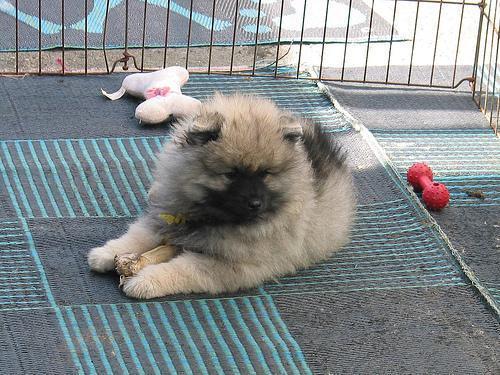
keeshond